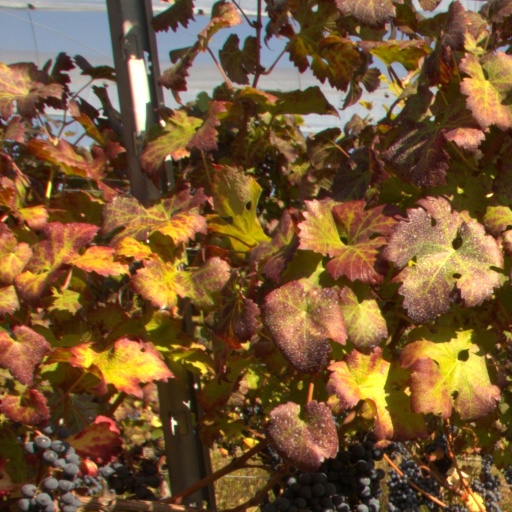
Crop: grape